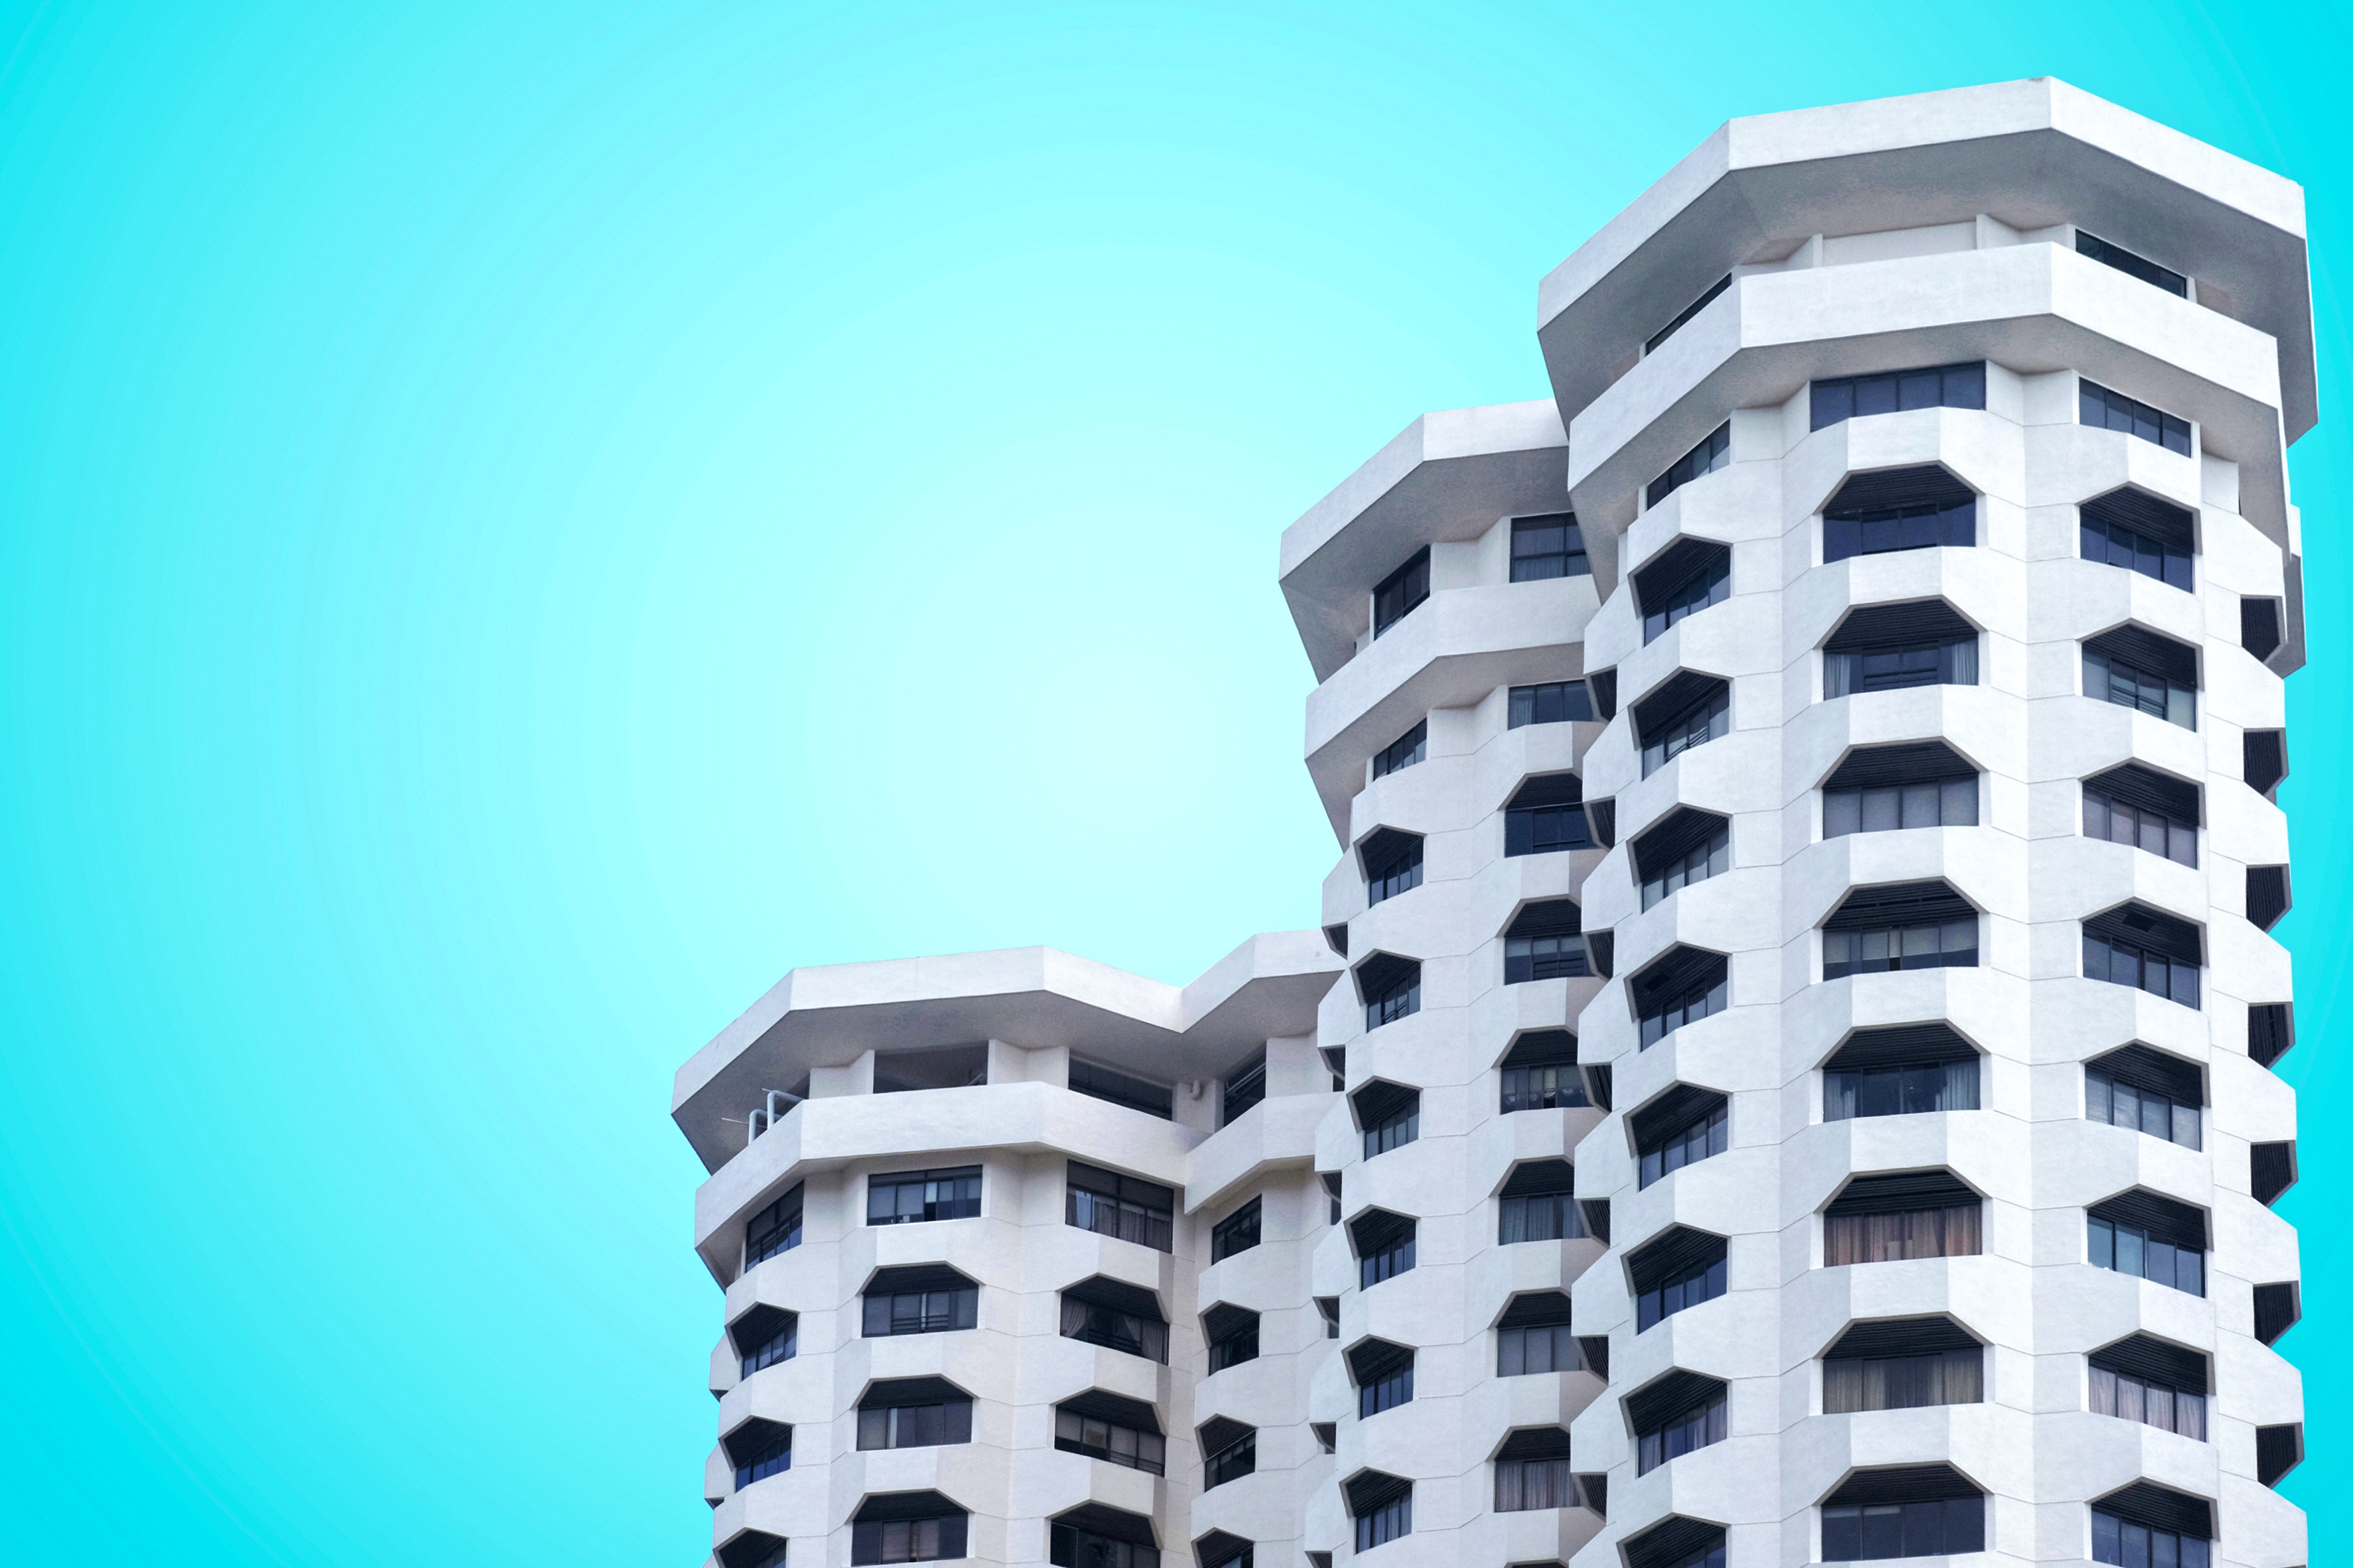
architecture, skyscraper, tower, landmark, facade, tower block, condominium